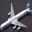
Label: airplane